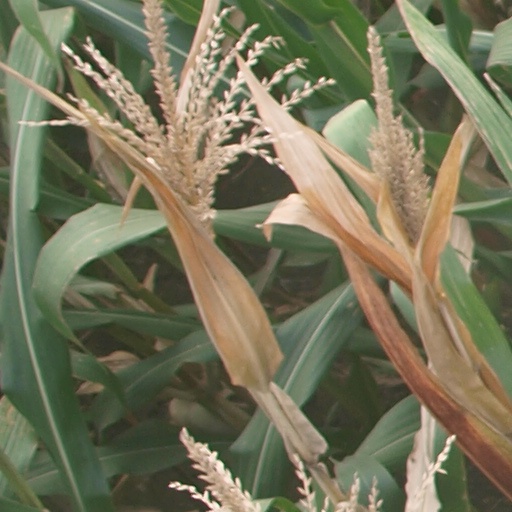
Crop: maize; corn